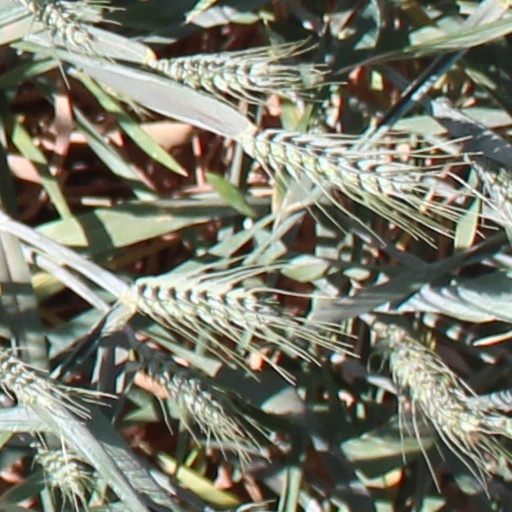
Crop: wheat